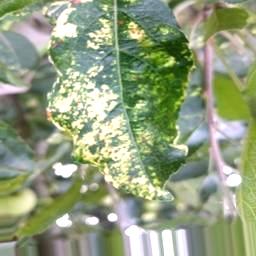
Label: Apple_Mosaic